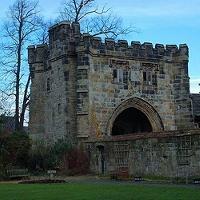
Weather: sun or clear